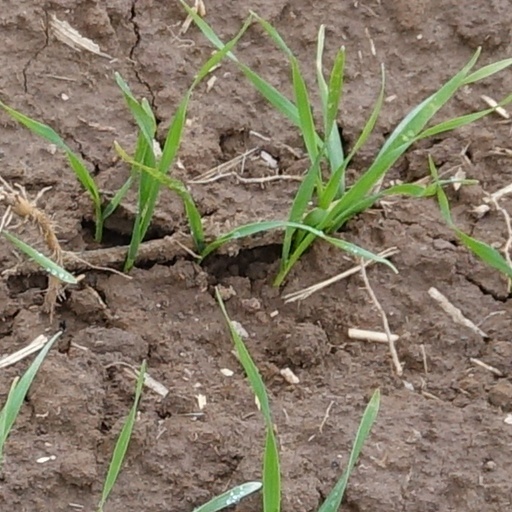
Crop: wheat